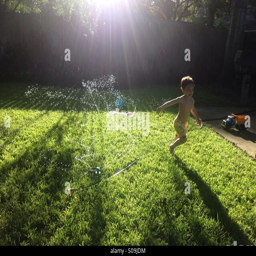
a boy running through the sprinklers .